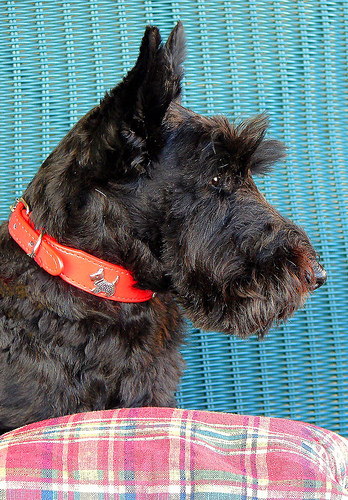
Breed: scottish terrier